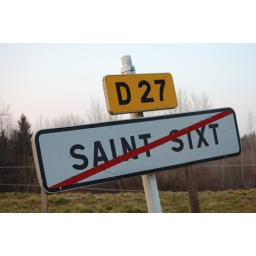
French street sign in the French Alps.